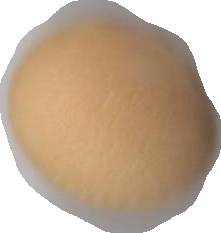
Variety: Grobogan